Postage stamps and postal history of Transvaal

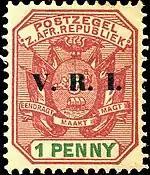
A stamp of ZAR overprinted "V.R.I." in 1900

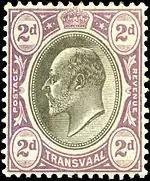
A 1902 stamp of Transvaal

The Second Boer War erupted in 1899, the war ended the existence of the South African Republic.